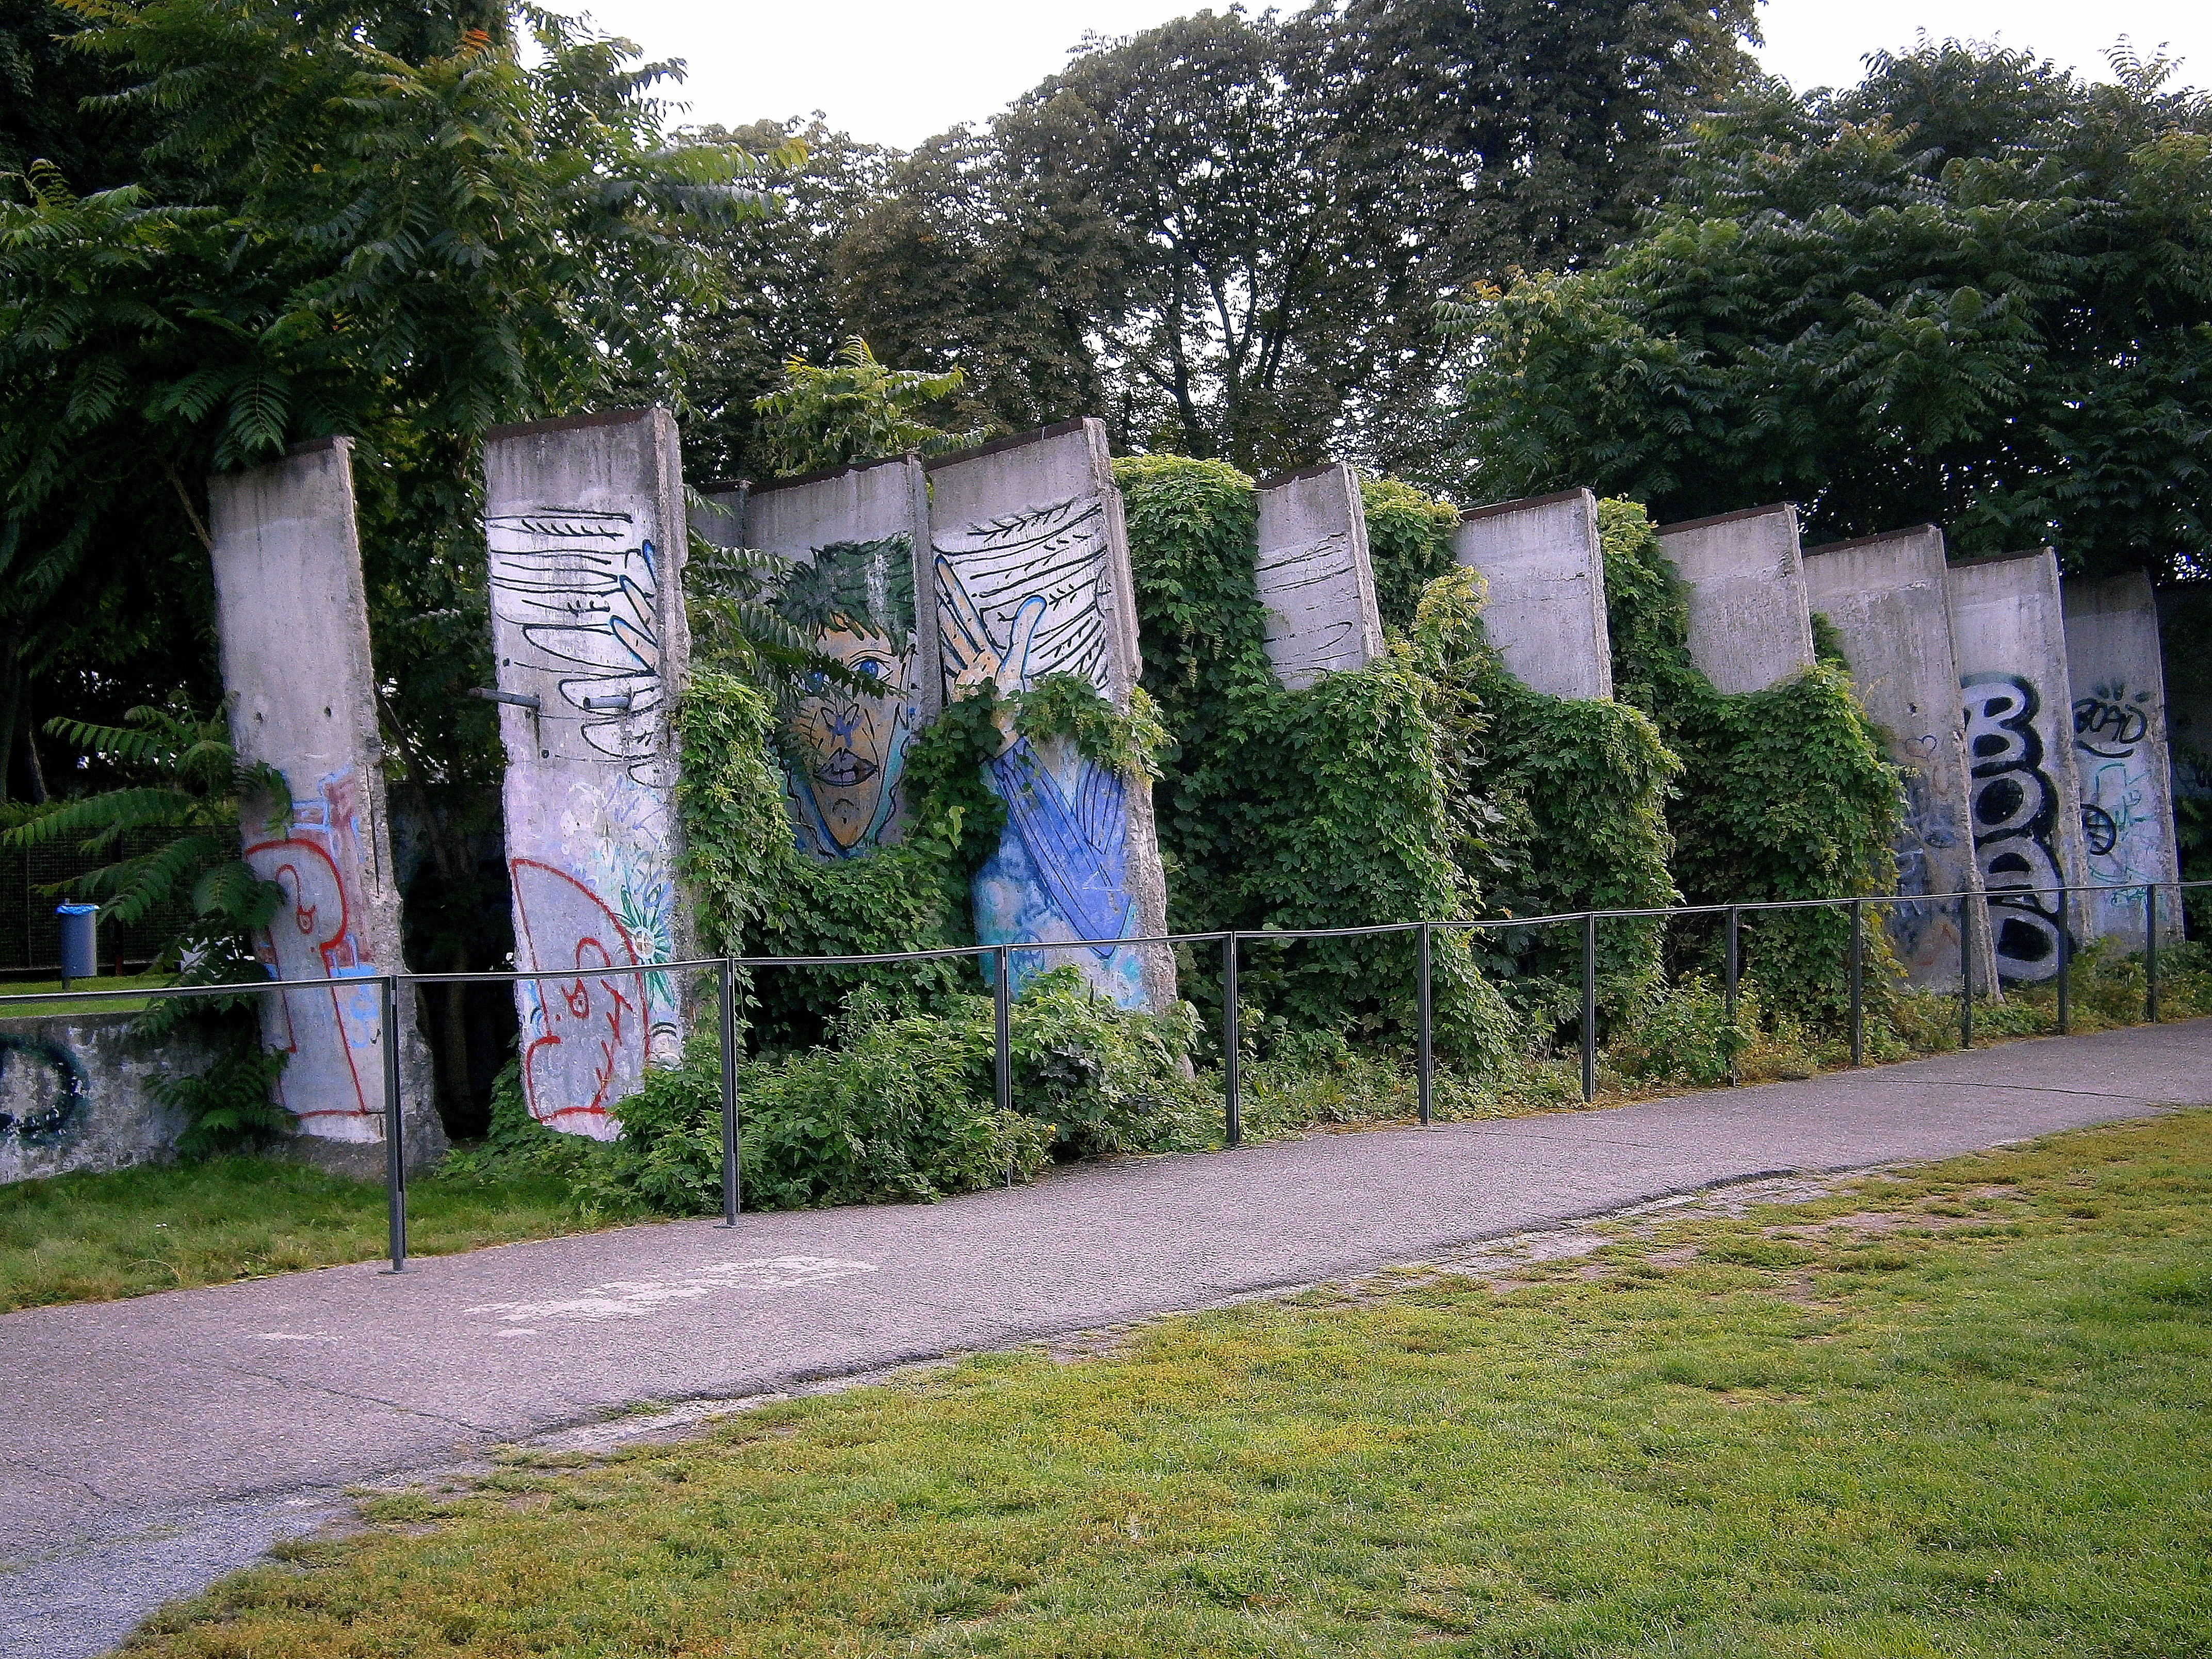
landscape, tree, grass, fence, plant, house, wall, monument, spray, facade, garden, graffiti, capital, structures, society, shrub, humanity, commemorate, germany, berlin, history, painted, estate, neighbourhood, sprayer, berlin wall, outdoor structure, parts of the wall, ap pell, berlin graffiti